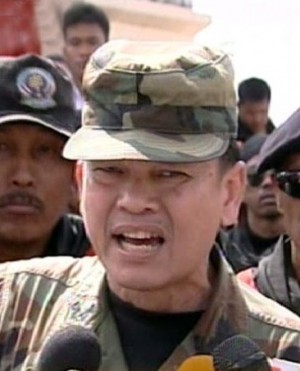
ขัตติยะ สวัสดิผล

| name = ขัตติยะ สวัสดิผล
| image = เสธ.แดง.jpg
| honorific-prefix = พลตรี
| honorific-suffix = ประถมาภรณ์ช้างเผือก|ป.ช., ประถมาภรณ์มงกุฎไทย|ป.ม.
| birth_place = อำเภอโพธาราม จังหวัดราชบุรี
| death_place = โรงพยาบาลวชิรพยาบาล เขตดุสิต กรุงเทพ
| nickname = แดง
| branch =กองทัพบกไทย
|serviceyear =ประมาณ พ.ศ. 2520–พ.ศ. 2553
| rank = ไฟล์:RTA OF-7 (Major General).svg|15px พลตรี
| order = ผู้ทรงคุณวุฒิกองทัพบกไทย|กองทัพบก
| otherparty = นปช.
| spouse = นาวาเอก (พิเศษ) หญิง จันทรา สวัสดิผล
| partner = ลัดดาวัลย์ พลฤทธิ์
| battle =สงครามเย็นสงครามกลางเมืองลาวการก่อการกำเริบคอมมิวนิสต์ในประเทศไทย|การปราบปรามคอมมิวนิสต์ในประเทศไทยเหตุปะทะชายแดนไทย–เวียดนามสมรภูมิช่องบกสมรภูมิบ้านร่มเกล้าความไม่สงบในชายแดนภาคใต้ของประเทศไทย
| children = กิตติยา สวัสดิผล ขัตติยา สวัสดิผล นักรบ สวัสดิผล
| occupation=นักเขียน นักการเมือง
พลตรี ขัตติยะ สวัสดิผล หรือเป็นที่รู้จักในชื่อ เสธ.แดง (2 มิถุนายน พ.ศ. 2494 – 17 พฤษภาคม พ.ศ. 2553) เป็นกองทัพบกไทย|ทหารบกชาวไทย เริ่มเป็นที่รู้จักของคนทั่วไปเมื่อมีคดีความการรื้อบาร์เบียร์ย่านซอยสุขุมวิท 10 และถูกสันต์ ศรุตานนท์|พล.ต.อ. สันต์ ศรุตานนท์ อดีตผู้บัญชาการตำรวจแห่งชาติ ฟ้องเรียกค่าเสียหายที่กล่าวหาว่า พล.ต.อ. สันต์ มีพฤติกรรมในการใช้อำนาจโดยมิชอบและละเว้นการปฏิบัติหน้าที่ รวมทั้งทุจริตการจัดซื้อ-จัดจ้าง การทำสำนวนคดีรื้อถอนบาร์เบียร์ที่มีพฤติการณ์ช่วยเหลือนายชูวิทย์ กมลวิศิษฎ์ และเป็นผู้มีส่วนร่วมในการอุ้มนายชูวิทย์จากโรงแรมดิเอมเมอรัลด์ รัชดาภิเษก จึงเป็นจุดเริ่มต้นของการเขียนหนังสือ "คม...เสธ.แดง"
== ประวัติ ==
พล.ต. ขัตติยะ เป็นชาวตำบลหนองโพ อำเภอโพธาราม จังหวัดราชบุรี เกิดเมื่อวันที่ 2 มิถุนายน พ.ศ. 2494 โดยปู่เป็นชาวมอญย่านวัดขนอน โพธารามชาวมอญ|มอญ เสธ.แดง-พลตรี ดร.ขัตติยะ สวัสดิผล..คนราชบุรี..ถูกปลิดชีพ เป็นบุตรชายคนสุดท้องของ ร.อ. สนิท สวัสดิผล และนางสอิ้ง แก่นน้อย มีพี่น้องร่วมบิดามารดาดังนี้
#นางจินตนา ธระเสนา (จิน)
#นางมิ่งขวัญ ทองเผือก (อึ่ง)
#นางเจียรนัย มัจกิจบริวาร (หนิง)
#พล.ต. ขัตติยะ สวัสดิผล (แดง)
พล.ต. ขัตติยะ จบมัธยมศึกษาจากโรงเรียนศรีวิกรม์ การศึกษาด้านการทหาร
* โรงเรียนเตรียมทหาร รุ่นที่ 11
* โรงเรียนนายร้อยพระจุลจอมเกล้า รุ่นที่ 22
* โรงเรียนเสนาธิการทหารบก รุ่นที่ 63
ได้เรียนต่อปริญญาตรี ครุศาสตร์บัณฑิต จุฬาลงกรณ์มหาวิทยาลัย สำเร็จการศึกษาปี 2528 ปริญญาโท คณะพัฒนาสังคมและสิ่งแวดล้อม สถาบันบัณฑิตพัฒนบริหารศาสตร์ สำเร็จการศึกษาปี 2539 ปริญญาตรี นิติศาสตร์บัณฑิต มหาวิทยาลัยศรีปทุม สำเร็จการศึกษาปี 2545 ปริญญาตรี เศรษฐศาสตร์บัณฑิต มหาวิทยาลัยรามคำแหง สำเร็จการศึกษาปี 2547 และจบปริญญาเอก สาขาบริหารรัฐกิจ จากมหาวิทยาลัยนอร์เทิร์นฟิลิปปินส์ สำเร็จการศึกษาปี 2551
พล.ต. ขัตติยะ สมรสกับ น.อ.พิเศษหญิง จันทรา สวัสดิผล (เสียชีวิตแล้วด้วยมะเร็ง|โรคมะเร็ง) มีบุตรสาวด้วยกัน 1 คน คือ นางสาวขัตติยา สวัสดิผล (ชื่อเล่น: เดียร์)
หลังการเสียชีวิต ได้มีผู้หญิงที่อ้างว่ามีลูกกับเสธ.แดงเปิดเผยตัวขึ้น คือนางสาวลัดดาวัลย์ พลฤทธิ์ เป็นอดีตผู้สื่อข่าวหนังสือพิมพ์ฉบับหนึ่ง โดยรู้จักกับกับ เสธ.แดงในปี พ.ศ. 2546 จากนั้นทั้งคู่จึงมีความสัมพันธ์กันลึกซึ้ง จนกระทั่ง น.ส.ลัดดาวัลย์ได้ตั้งครรภ์ และคลอดบุตรชายออกมาในต้นปี พ.ศ. 2547 ชื่อ ด.ช.นักรบ สวัสดิผล (ชื่อเล่น: แดงน้อย) ซึ่งเป็นชื่อที่เสธ.แดงตั้งให้ โดยเสธ.แดงได้ให้การดูแลรับผิดชอบเป็นอย่างดี และในปัจจุบันได้รับการยืนยันจากศาลแล้วว่าเป็นลูกเสธ.แดงจริง นอกจากนี้แล้วยังมีบุตรสาวอีกหนึ่งคน ซึ่งเป็นพี่สาวของ น.ส.ขัตติยา แต่คนละมารดา คือ น.ส.กิตติยา สวัสดิผล (ชื่อเล่น: เก๋) ประชาชนแห่ร่วมงานศพ “เสธ.แดง” แน่น จากเดลินิวส์
เสธ.แดงเคยมีเว็บไซต์ของตนเองชื่อว่า www.sae-dang.com และได้เปลี่ยนชื่อเป็น www.sae-dang.net ที่วิพากษ์วิจารณ์สถานการณ์การเมืองการทหารอย่างดุเดือด โดยบุคคลหรือแฟนคลับที่ชื่นชอบจะชอบเรียกชื่อ เสธ.แดง อย่างเคารพว่า ""อาแดง"" โดยเสธ.แดงใช้นามแฝงโต้ตอบในเว็บบอร์ดว่า "เสธ.แดง" รหัสเรียกขาน "อาชา" ปัจจุบันเว็บไซต์ได้ปิดตัวลงแล้ว โดยได้มีแฟนคลับของเสธ.แดงได้เปิดกลุ่มในเฟสบุ๊คชื่อว่า แฟนคลับเสธ.แดง
=== รับราชการ ===
เสธ.แดง เข้ารับราชการครั้งแรกในกองพันทหารราบที่ 4 ค่ายอิงคยุทธบริหาร จังหวัดปัตตานี และเติบโตมาในทหารม้า|เหลาทหารม้า เคยเป็นอาจารย์โรงเรียนนายร้อยพระจุลจอมเกล้าในช่วงปี 2529 เป็นนายทหารติดตามของ อาทิตย์ กำลังเอก|พล.อ. อาทิตย์ กำลังเอก รองนายกรัฐมนตรีในสมัยคณะรัฐมนตรีไทย คณะที่ 52|รัฐบาล พล.อ. ชวลิต ยงใจยุทธ และเคยเป็นนายทหารคนสนิทของนายไตรรงค์ สุวรรณคีรีเคยดำรงตำแหน่งผู้บังคับกองพันทหารม้าที่ 6 ในพระบาทสมเด็จพระมงกุฏเกล้าเจ้าอยู่หัว เคยดำรงตำแหน่งผู้บังคับกองพันทหารม้าที่ 30 กองพลทหารราบที่ 2 รักษาพระองค์ ในปี 2533 โดยเป็นผู้บังคับกองพันคนแรกหลังมีการแปรสภาพและสถาปนาหน่วย ก่อนจะย้ายไปเป็นเสนาธิการจังหวัดทหารบกสระบุรีในปี 2534คำสั่งกองทัพบก 1296/2533 ได้รับพระราชทานยศพลตรีในปี 2541 เคยได้รับโปรดเกล้าฯ แต่งตั้งเป็นนายทหารพิเศษประจำกองพันทหารม้าที่ 3 รักษาพระองค์ เมื่อปี 2543 และตำแหน่งสุดท้ายคือผู้ทรงคุณวุฒิกองทัพบก
== บทบาททางการเมือง ==
พล.ต. ขัตติยะเคยได้รับหน้าที่ในราชการการเมืองครั้งแรกเมื่อปี พ.ศ. 2536 ในฐานะนายทหารติดตามสมบัติ รอดโพธิ์ทอง|พล.ต. สมบัติ รอดโพธิ์ทอง รัฐมนตรีช่วยว่าการกระทรวงกลาโหม และส.ส.พรรคพลังธรรม ในปีถัดมาได้ทำหน้าที่นายทหารติดตาม อาทิตย์ กำลังเอก|พล.อ. อาทิตย์ กำลังเอก รองนายกรัฐมนตรี และเป็นคณะทำงานของ ดร.ไตรรงค์ สุวรรณคีรี เมื่อครั้งดำรงตำแหน่งรัฐมนตรีว่าการกระทรวงแรงงานและสวัสดิการสังคม (พ.ศ. 2541) และรองนายกรัฐมนตรี (พ.ศ. 2542)
ในทางการเมืองในประเทศไทย ตั้งแต่ปี พ.ศ. 2548 เสธ.แดง ก็ได้แสดงบทบาทของตนเองออกมา ในตอนแรกได้วิพากษ์วิจารณ์การทำงาน ทักษิณ ชินวัตร|ดร.ทักษิณ ชินวัตร ในปัญหาการฆ่าตัดตอนในสงครามกวาดล้างยาเสพติด ซึ่งทำให้เกิดปัญหาสามจังหวัดชายแดนภาคใต้และการปล้นปืนขึ้น ซึ่งเสธ.แดงเห็นว่าไม่ถูกต้อง รวมทั้งในประเด็นที่ เสธ. แดงได้วิพากษ์วิจารณ์ว่า ดร.ทักษิณ ชินวัตร ต้องการล้มล้างสถาบันพระมหากษัตริย์ เสธ แดง เปิดโปงทักษิณล้มเจ้า
ในการชุมนุมของพันธมิตรประชาชนเพื่อประชาธิปไตยเมื่อ พ.ศ. 2551 การชุมนุมของพันธมิตรประชาชนเพื่อประชาธิปไตย|กลุ่มพันธมิตรฯ เข้ายึดทำเนียบรัฐบาล พล.ต. ขัตติยะ ก็ได้ไปปรากฏตัวใกล้ที่ชุมนุมด้วยโดยให้สัมภาษณ์สื่อมวลชนว่าเข้ามาสังเกตการณ์ แต่ต่อมาไม่นาน พล.ต. ขัตติยะก็ได้เปลี่ยนท่าทีใหม่โดยสิ้นเชิง ได้แสดงท่าทีและวิพากษ์วิจารณ์พันธมิตรประชาชนเพื่อประชาธิปไตย|กลุ่มพันธมิตรฯ หลังจากการนำประเด็นกรณีพิพาทพรมแดนไทย–กัมพูชา มาเป็นประเด็นทางการเมือง ทำให้เกิดปัญหาระหว่างประเทศ ซึ่งพันธมิตรประชาชนเพื่อประชาธิปไตย|กลุ่มพันธมิตรฯได้วิพากษ์วิจารณ์การทำหน้าที่ของ อนุพงษ์ เผ่าจินดา|พล.อ. อนุพงษ์ เผ่าจินดา ในฐานะผู้บัญชาการทหารบกนิ่งเฉยในประเด็นเขาพระวิหาร โดยพล.ต. ขัตติยะ ในช่วงแรกได้ออกมาปกป้อง พล.อ. อนุพงษ์ ทั้งในเรื่องประเด็นทุจริตยานเกราะ 8 ล้อ จากยูเครน และประเด็นเรื่องเขาพระวิหาร ซึ่งพล.ต. ขัตติยะออกมาโต้แทนว่าอนุพงษ์ เผ่าจินดา|พล.อ. อนุพงษ์ ท่านหน่อมแน้ม จึงโดนตั้งคณะกรรมการสอบวินัย ซึ่งผลการสอบไม่มีความผิดแต่ห้ามวิพากษ์วิจารณ์ผู้บังคับบัญชา
ในเหตุการณ์ยึดสนามบินสุวรรณภูมิและดอนเมือง เสธ.แดงได้วิพากษ์วิจารณ์การทำหน้าที่ อนุพงษ์ เผ่าจินดา|พล.อ. อนุพงษ์ ในฐานะผู้อำนวยการศูนย์อำนวยการแก้ไขสถานการณ์ฉุกเฉิน (ศอฉ.) อีกครั้งว่าปล่อยให้พันธมิตรประชาชนเพื่อประชาธิปไตย|กลุ่มพันธมิตรฯการบุกยึดท่าอากาศยานในประเทศไทย พ.ศ. 2551|ยึดสนามบินไม่ยอมนำกำลังออกมาช่วยรัฐบาลตามที่มีคำสั่งจากสมชาย วงศ์สวัสดิ์ ในการปราบปรามพันธมิตรประชาชนเพื่อประชาธิปไตย|กลุ่มพันธมิตรฯ นอกจากนี้ยังนำผู้นำเหล่าทัพไปให้สัมภาษณ์ช่อง 3 เอชดี|ช่อง 3 ในรายการฝ่ายข่าว ช่อง 3 เอชดี|เรื่องเด่นเย็นนี้ บอกให้สมชาย วงศ์สวัสดิ์ ลาออกจากตำแหน่งนายกรัฐมนตรี โดยหลังจากจุด ๆ นี้เป็นต้นไป พล.ต. ขัตติยะได้ยืนอยู่ฝั่งตรงข้ามกลุ่มพันธมิตรและพลเอกอนุพงษ์ จนกระทั่งถูกคำสั่งพักราชการในเดือนมกราคม พ.ศ. 2553 ในข้อหาวิพากษ์วิจารณ์ผู้บังคับบัญชา ซึ่งเสธ.แดงไม่ยอมรับ โดยอ้างว่ากองทัพไม่มีอำนาจในการสั่งพักราชการตน เนื่องจากตนเป็นถึงนายทหารระดับนายพล
ต่อมา พล.ต. ขัตติยะก็ได้ประกาศตัวว่า จะช่วยทำหน้าที่ช่วยรักษาความปลอดภัยให้แนวร่วมประชาธิปไตยต่อต้านเผด็จการแห่งชาติ|กลุ่มนปช. โดยตระเวนไปปราศรัยที่เวทีคนเสื้อแดงทั่วประเทศให้ความรู้ทางการเมืองแก่กลุ่มเสื้อแดงตามจังหวัดต่าง ๆ โดยได้มีกลุ่มทหารพรานอาสามาช่วย เสธ.แดง ในการรักษาความปลอดภัยให้กลุ่มเสื้อแดง ซึ่งในเรื่องนี้ทำให้กลายเป็นประเด็นปัญหาปะทะคารมกับอนุพงษ์ เผ่าจินดา|พล.อ. อนุพงษ์ ทางสื่อมวลชนติดต่อกันหลายสัปดาห์ โดยทำให้นายทหารระดับสูงในหลายส่วนของกองทัพบกไทย|กองทัพบกได้ออกมาวิจารณ์การกระทำของ พล.ต. ขัตติยะ กล่าวหาไม่เคารพผู้บังคับบัญชาคือพล.อ. อนุพงษ์ รวมทั้งได้แสดงออกถึงการร่วมใจปกป้องศักดิ์ศรีของกองทัพด้วย
ในทางการเมืองไทย|การเมือง พล.ต. ขัตติยะได้มีแนวคิดจัดตั้งพรรคการเมืองขึ้นมา ในชื่อ "พรรคเสธ.แดง" เพื่อลงการเลือกตั้งสมาชิกสภาผู้แทนราษฎรไทยเป็นการทั่วไป พ.ศ. 2550|เลือกตั้งในปลายปี 2550 โดยมีจุดมุ่งหมายคือ แยกอำนาจสอบสวนออกจากตำรวจและตั้งหน่วยงานอิสระขึ้นมาดูแลแทน โดยตำรวจมีหน้าที่จับกุมและส่งตัวมาให้หน่วยงานสอบสวน แต่ไม่ได้รับการรับรองให้จดทะเบียนจากคณะกรรมการการเลือกตั้ง (ประเทศไทย)|คณะกรรมการการเลือกตั้ง โดยสดศรี สัตยธรรม|สดศรี สัตยะรรม ให้เหตุผลว่าเป็นชื่อบุคคลไม่สามารถนำมาตั้งชื่อพรรคได้ โดยส่งเรื่องให้ศาลรัฐธรรมนูญตีความ โดยเรื่องชื่อพรรคนี้เรื่องค้างอยู่ในศาลรัฐธรรมนูญ (ประเทศไทย)|ศาลรัฐธรรมนูญ 2 ปีเต็มไม่มีความคืบหน้า เพราะมีเรื่องเร่งด่วนรอให้ศาลรัฐธรรมนูญ (ประเทศไทย)|ศาลรัฐธรรมนูญตัดสินอีกหลายเรื่อง จึงขอถอนเรื่องออกมาและมาจัดตั้งใหม่ ในนามว่า พรรคขัตติยะธรรม ซึ่งแปลว่า ธรรมของพระราชา
=== พรรคขัตติยะธรรม ===
พรรคขัตติยะธรรม () (อักษรย่อ: ข.ต.ธ.) เป็นพรรคการเมืองไทยที่ก่อตั้งเมื่อวันที่ 19 กุมภาพันธ์ พ.ศ. 2552 โดยการสนับสนุนของ พล.ต. ขัตติยะ สวัสดิผล โดยมี ว่าที่ร.ต. สุรภัศ จันทิมา เป็นหัวหน้าพรรคคนแรก ประกาศนายทะเบียนพรรคการเมือง เรื่อง รับจดแจ้งการจัดตั้งพรรคขัตติยะธรรม ต่อภายหลังการเสียชีวิตของ เสธ.แดง บุตรสาวของ เสธ.แดง จึงได้เข้ามารับตำแหน่งหัวหน้าพรรค และมีนายอมฤตณรงค์บุตย์ สุรพันธ์ เป็นเลขาธิการพรรค ประกาศนายทะเบียนพรรคการเมือง เรื่อง ตอบรับการเปลี่ยนแปลงข้อบังคับของพรรคและคณะกรรมการบริหารพรรคขัตติยะธรรม
ต่อมาใน พ.ศ. 2554 นางสาวขัตติยา สวัสดิผล ได้ลาออกจากพรรค เพื่อลงสมัครรับเลือกตั้งสมาสภาผู้แทนราษฎร แบบบัญชีรายชื่อ สังกัดพรรคเพื่อไทย จึงทำให้ตำแหน่งหัวหน้าพรรคว่างลง และพรรคถูกยุบเมื่อวันที่ 26 สิงหาคม พ.ศ. 2554 คำสั่งนายทะเบียนพรรคการเมือง ที่ 107/2554 เรื่อง การเลิกพรรคขัตติยะธรรม
== เหตุการณ์ลอบสังหาร ==
เมื่อวันที่ 13 พฤษภาคม พ.ศ. 2553 ขัตติยะ สวัสดิผล ถูกยิงด้วยอาวุธปืนเล็กยาวซุ่มยิง ขณะให้สัมภาษณ์สื่อมวลชนต่างประเทศบริเวณแยกศาลาแดง หลังจากนั้น พล.ต. ขัตติยะ ได้ถูกนำตัวส่งโรงพยาบาลหัวเฉียว แขวงคลองมหานาค เขตป้อมปราบศัตรูพ่าย กรุงเทพมหานคร และวชิรพยาบาล แขวงวชิรพยาบาล เขตดุสิต กรุงเทพมหานคร ตามลำดับ อาการของพล.ต. ขัตติยะ อยู่ในสภาพทรงตัวมาตลอดจนกระทั่งเสียชีวิตด้วยภาวะไตวายเฉียบพลันเมื่อวันที่ 17 พฤษภาคม พ.ศ. 2553 เวลา 09.20 น. ปิดตำนาน เสธ.แดง เสียชีวิตอย่างสงบ. ไทยรัฐออนไลน์ (17 พฤษภาคม 2553). โดยมีกำหนดการพระราชทานเพลิงศพพล.ต. ขัตติยะ สวัสดิผล ที่วัดโสมนัสราชวรวิหาร แขวงวัดโสมนัส เขตป้อมปราบศัตรูพ่าย กรุงเทพมหานคร ในวันที่ 22 มิถุนายน พ.ศ. 2553 เวลา 17.00 น.
== ผลงานด้านการเขียน ==
พล.ต. ขัตติยะ มีความสามารถด้านการเขียนหนังสือที่มีเอกลักษณ์ของตัวเอง ในสไตล์การเขียนที่คล้ายกับเล่าให้ฟัง จนทำให้คนอ่านรู้สึกเหมือนได้ฟังการบอกเล่ามากกว่าการอ่านในแนววิชาการ โดยใช้นามปากกาว่า "ยะ ยี่เอ๋ง" ซึ่ง "ยะ" มีที่มาจากชื่อจริงคือ "ขัตติยะ" ส่วน "ยี่เอ๋ง" มีที่มาจากตัวละครตัวหนึ่งในวรรณคดีสามก๊ก (ยีเอ๋ง|ยี่เอ๋ง) ซึ่งเพื่อน ๆ โรงเรียนนายร้อยพระจุลจอมเกล้า|โรงเรียนนายร้อย จปร. รุ่น 22 ตั้งฉายาให้ จาก ยีเอ๋ง ถึง เสธ.แดง จากโอเคเนชั่น เนื่องจากว่าเห็นว่ามีบุคลิกคล้ายเจ้าตัวมากที่สุด ซึ่งในสมัยที่เรียนจบแยกย้ายกันไปทำงาน พลตรีขัตติยะเคยได้เขียนเรื่องราวต่าง ๆ ในระหว่างการทำงานและประสบการณ์ในสนามรบ บอกเล่าให้เพื่อน ๆ อ่านกันใน "วารสารฟ้าหม่น" โดยใช้นามปากกาว่า "ยะ ยี่เอ๋ง" ด้วยเช่นกัน
จนกระทั่งเมื่อ พล.ต. ขัตติยะได้มีเรื่องกับสันต์ ศรุตานนท์|พล.ต.อ. สันต์ ศรุตานนท์ รายพระนามและชื่ออธิบดีกรมตำรวจและผู้บัญชาการตำรวจแห่งชาติของไทย|ผู้บัญชาการตำรวจแห่งชาติจึงได้มีโอกาสได้เขียนหนังสือขึ้นมาอย่างจริงจัง คือ หนังสือ "คม...เสธ.แดง" ภาค 1 เพื่อบอกเล่าถึงเรื่องราวในคดีความ และความเป็นไปในสามจังหวัดชายแดนภาคใต้ ที่เขาได้มีโอกาสลงพื้นที่ไปเสาะหาข้อมูลมาตั้งแต่เกิดเหตุการณ์ในปี พ.ศ. 2547 ตลอดจนเรื่องราวในสนามรบสมรภูมิต่าง ๆ ที่เขาได้มีส่วนเกี่ยวข้องทั้งทางตรงและทางอ้อม ในแบบข้อมูลเชิงลึกและมีภาพประกอบจากสถานที่จริง ภาพการ์ตูนบอกเล่า รวมถึงคำบรรยายใต้ภาพที่สื่อให้จินตนาการตามอย่างสนุกสนาน ในเวลาต่อมาก็ได้เขียนภาคอื่นตามมาเป็น "คม...เสธ.แดง" ตั้งแต่ภาค 1–7 และภาคพิเศษที่จัดทำขึ้นเพื่อบอกเล่าเรื่องราวประวัติชีวิตส่วนตัวในอีกมุมหนึ่งของ เสธ.แดง ในชื่อหนังสือ "ลูบคม...เสธ.แดง" ที่เขียนโดยผู้ใช้นามปากกา "ANGEL 007"
พล.ต. ขัตติยะ ได้เขียนหนังสือค้างไว้ตั้งแต่ปี พ.ศ. 2551 จนวาระสุดท้ายของชีวิตก็ยังเขียนไม่เสร็จ คือหนังสือ "คม...เสธ.แดง" ภาค 8 โดยส่วนตัวแล้ว พล.ต. ขัตติยะใฝ่ฝันที่อยากจะเป็นผู้บัญชาการกองพลทหารม้าที่ 2 รักษาพระองค์ เพื่อต้องการจัดตั้งหน่วยทหารม้าอากาศให้สำเร็จ และผู้อำนวยการกองอำนวยการรักษาความมั่นคงภายในราชอาณาจักร (กอ.รมน.) เพื่อต้องการลงไปแก้ไขปัญหาความไม่สงบในชายแดนภาคใต้ของประเทศไทย OnThisDay 13 พฤษภาคม พ.ศ. 2553
== เครื่องราชอิสริยาภรณ์ ==
ราชกิจจานุเบกษา, ประกาศสำนักนายกรัฐมนตรี เรื่อง พระราชทานเครื่องราชอิสริยาภรณ์อันเป็นที่เชิดชูยิ่งช้างเผือกและเครื่องราชอิสริยาภรณ์อันมีเกียรติยศยิ่งมงกุฎไทย , เล่ม ๑๒๓ ตอนที่ ๒๓ ข หน้า ๒๙, ๑๘ ธันวาคม ๒๕๔๙
ราชกิจจานุเบกษา, ประกาศสำนักนายกรัฐมนตรี เรื่อง พระราชทานเครื่องราชอิสริยาภรณ์อันเป็นที่เชิดชูยิ่งช้างเผือกและเครื่องราชอิสริยาภรณ์อันมีเกียรติยศยิ่งมงกุฎไทย, เล่ม ๑๑๖ ตอนที่ ๒๐ ข หน้า ๖๙, ๒ ธันวาคม ๒๕๔๒
ราชกิจจานุเบกษา, ประกาศสำนักนายกรัฐมนตรี เรื่อง พระราชทานเหรียญพิทักษ์เสรีชน, เล่ม ๑๐๕ ตอนที่ ๒๑๓ ง ฉบับพิเศษ หน้า ๒, ๑๔ ธันวาคม ๒๕๓๑
ราชกิจจานุเบกษา, ประกาศสำนักนายกรัฐมนตรี เรื่อง พระราชทานเหรียญราชการชายแดน, เล่ม ๑๐๖ ตอนที่ ๑๔๕ ง ฉบับพิเศษ หน้า ๒, ๔ กันยายน ๒๕๓๒
ราชกิจจานุเบกษา, ประกาศสำนักนายกรัฐมนตรี เรื่อง พระราชทานเหรียญจักรมาลาและเหรียญจักรพรรดิมาลา, เล่ม ๑๐๔ ตอนที่ ๒๖๖ ง ฉบับพิเศษ หน้า ๑๓, ๒๕ ธันวาคม ๒๕๓๐
* พ.ศ. 2550 – ไฟล์:King Rama IX Royal Cypher Medal (Thailand) ribbon.svg|80px เหรียญรัตนาภรณ์ รัชกาลที่ 9 ไม่ปรากฏลำดับชั้น
== อ้างอิง ==
== แหล่งข้อมูลอื่น ==
* เว็บไซต์ส่วนตัวของ พลตรี ขัตติยะ สวัสดิผล (ปัจจุบันโดเมนหมดอายุลงแล้ว)
* แฟนคลับเสธ.แดง
หมวดหมู่:นักเคลื่อนไหวชาวไทย
หมวดหมู่:บุคคลจากโรงเรียนศรีวิกรม์
หมวดหมู่:นิสิตเก่าคณะครุศาสตร์ จุฬาลงกรณ์มหาวิทยาลัย
หมวดหมู่:บุคคลจากคณะพัฒนาสังคมและสิ่งแวดล้อม สถาบันบัณฑิตพัฒนบริหารศาสตร์
หมวดหมู่:บุคคลจากคณะนิติศาสตร์ มหาวิทยาลัยศรีปทุม
หมวดหมู่:ทหารบกชาวไทย
หมวดหมู่:แนวร่วมประชาธิปไตยต่อต้านเผด็จการแห่งชาติ
หมวดหมู่:บุคคลจากอำเภอโพธาราม
หมวดหมู่:บุคคลจากคณะเศรษฐศาสตร์ มหาวิทยาลัยรามคำแหง
หมวดหมู่:นักการเมืองไทยที่ถูกลอบสังหาร
หมวดหมู่:ชาวไทยเชื้อสายมอญ
หมวดหมู่:ผู้เขียนอัตชีวประวัติชาวไทย
หมวดหมู่:ผู้ได้รับเครื่องราชอิสริยาภรณ์ ป.ช.
หมวดหมู่:ผู้ได้รับเครื่องราชอิสริยาภรณ์ ป.ม.
หมวดหมู่:ผู้ได้รับเหรียญจักรมาลา
หมวดหมู่:บุคคลจากโรงเรียนนายร้อยพระจุลจอมเกล้า
หมวดหมู่:ชาวไทยที่ถูกลอบสังหาร
หมวดหมู่:เสียชีวิตจากอาวุธปืน
หมวดหมู่:บุคคลในประวัติศาสตร์ไทย หลัง พ.ศ. 2544